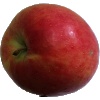
Label: Apple Crimson Snow 1